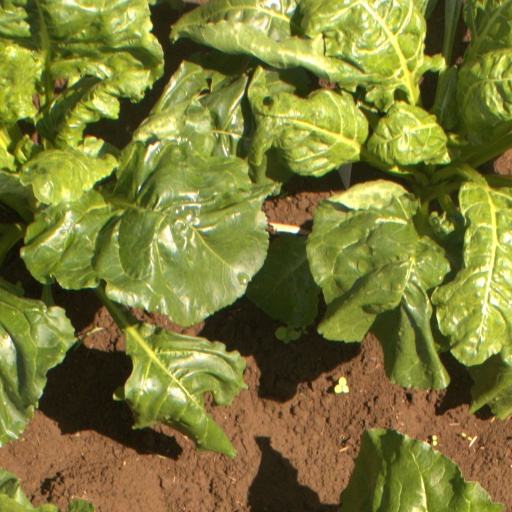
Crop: sugar beet